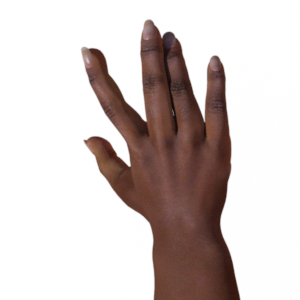
Label: paper